Transport in Denmark

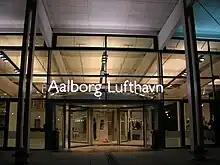
Aalborg airport in the north of Jutland

Copenhagen Airport is the largest airport in Scandinavia, handling approximately 29m passengers per year (2016). It is located at Kastrup, 8 km south-east of central Copenhagen. It is connected by train to Copenhagen Central Station and beyond as well as to Malmö and other towns in Sweden.